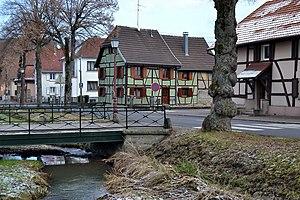
rue Principale à Hirtzbach, Haut-Rhin, Alsace, France.